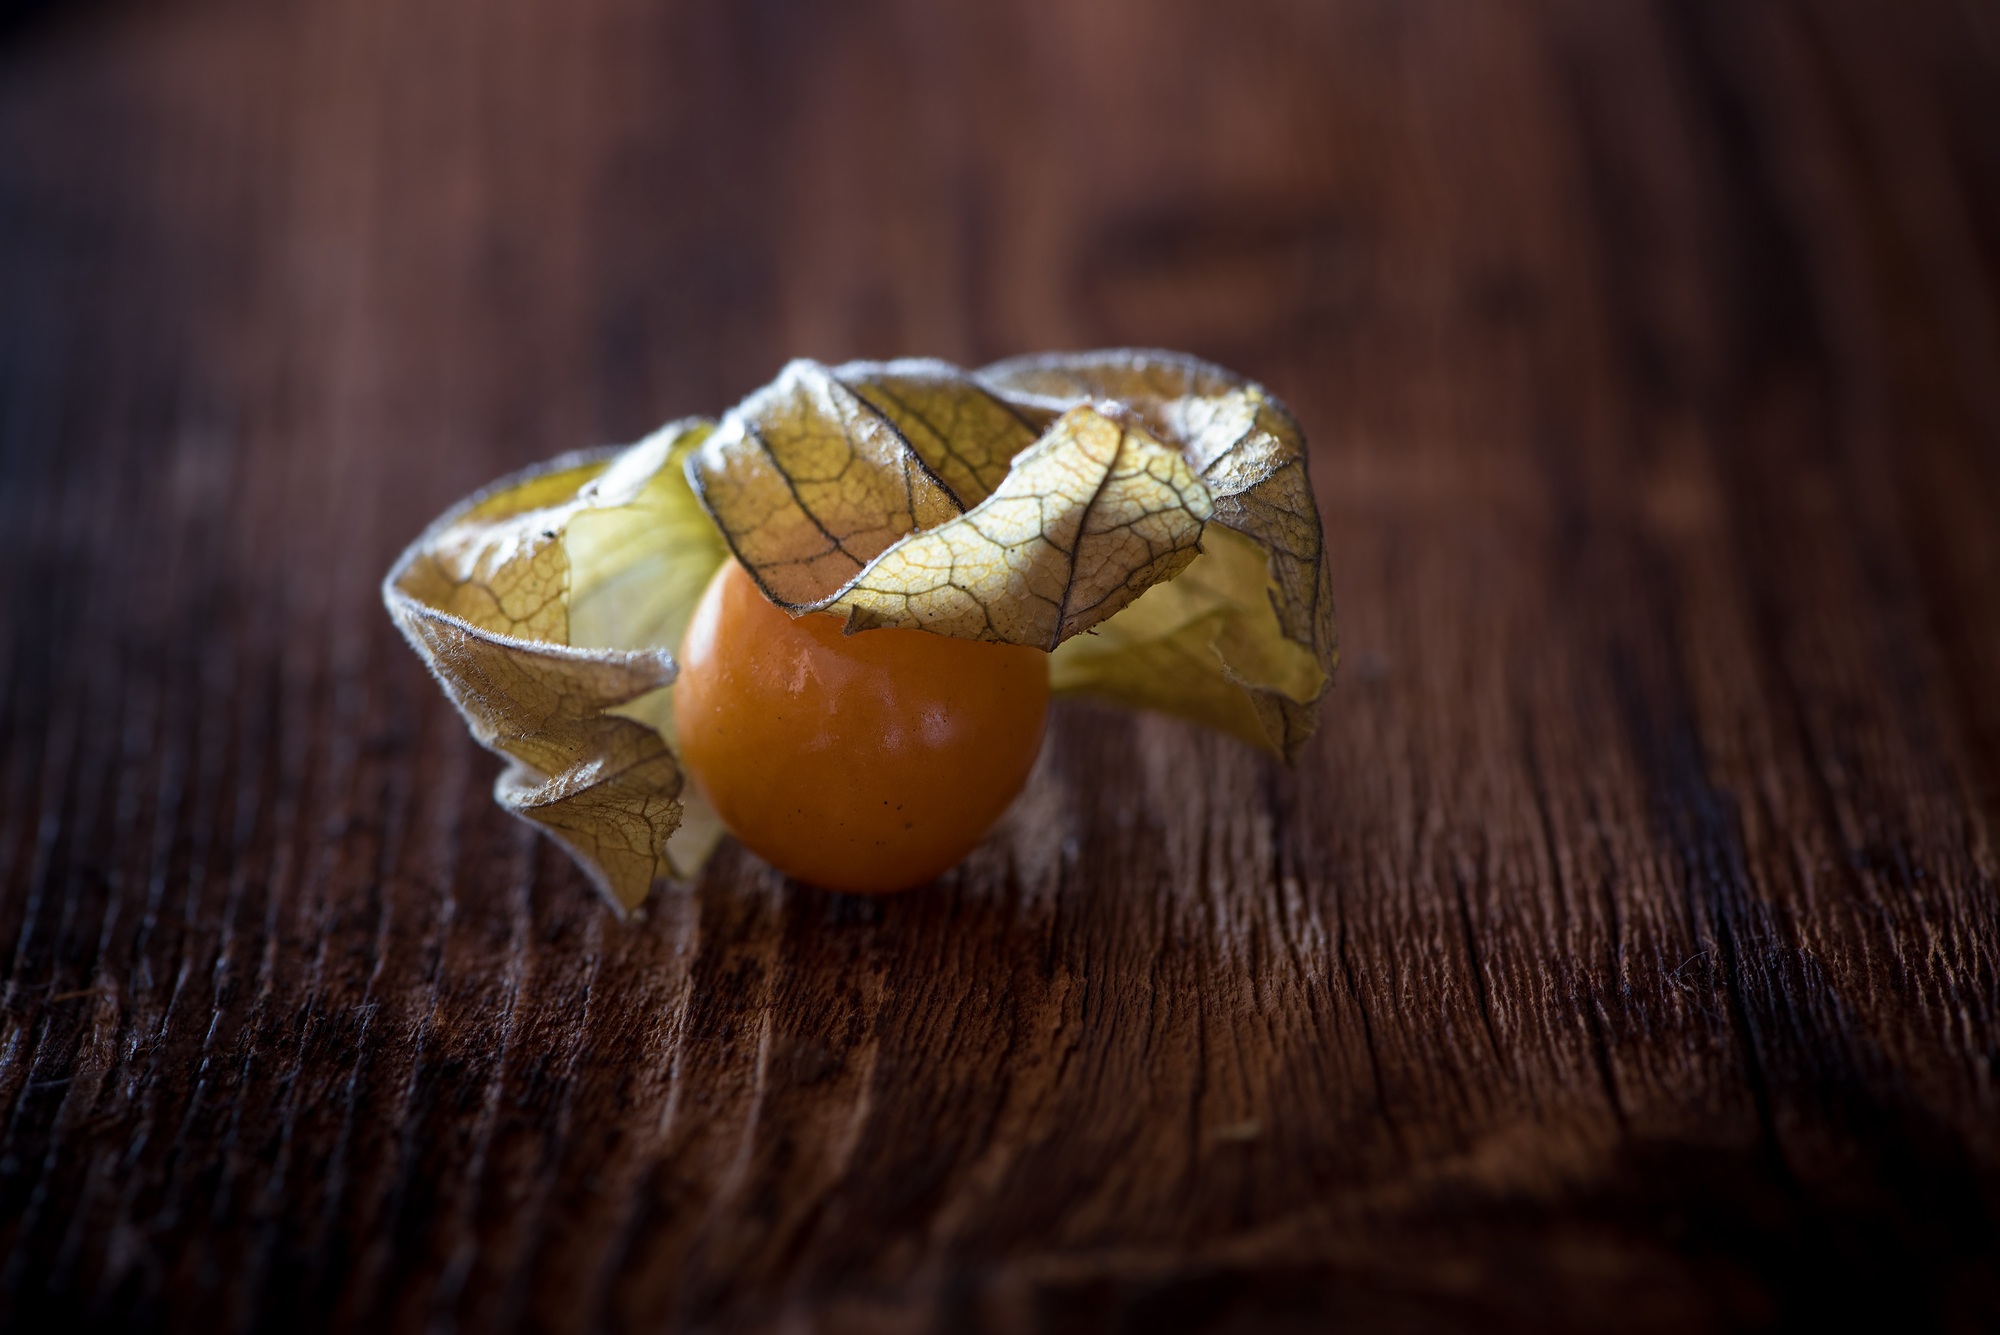
nature, plant, photography, fruit, sweet, sunlight, leaf, flower, decoration, orange, food, produce, insect, autumn, yellow, close, flora, fauna, invertebrate, close up, one, snail, food photography, vitamins, natural product, physalis, macro photography, individually, cape gooseberry, flowering plant, physalis peruviana, andes berry, andes cherry, bubble cherries